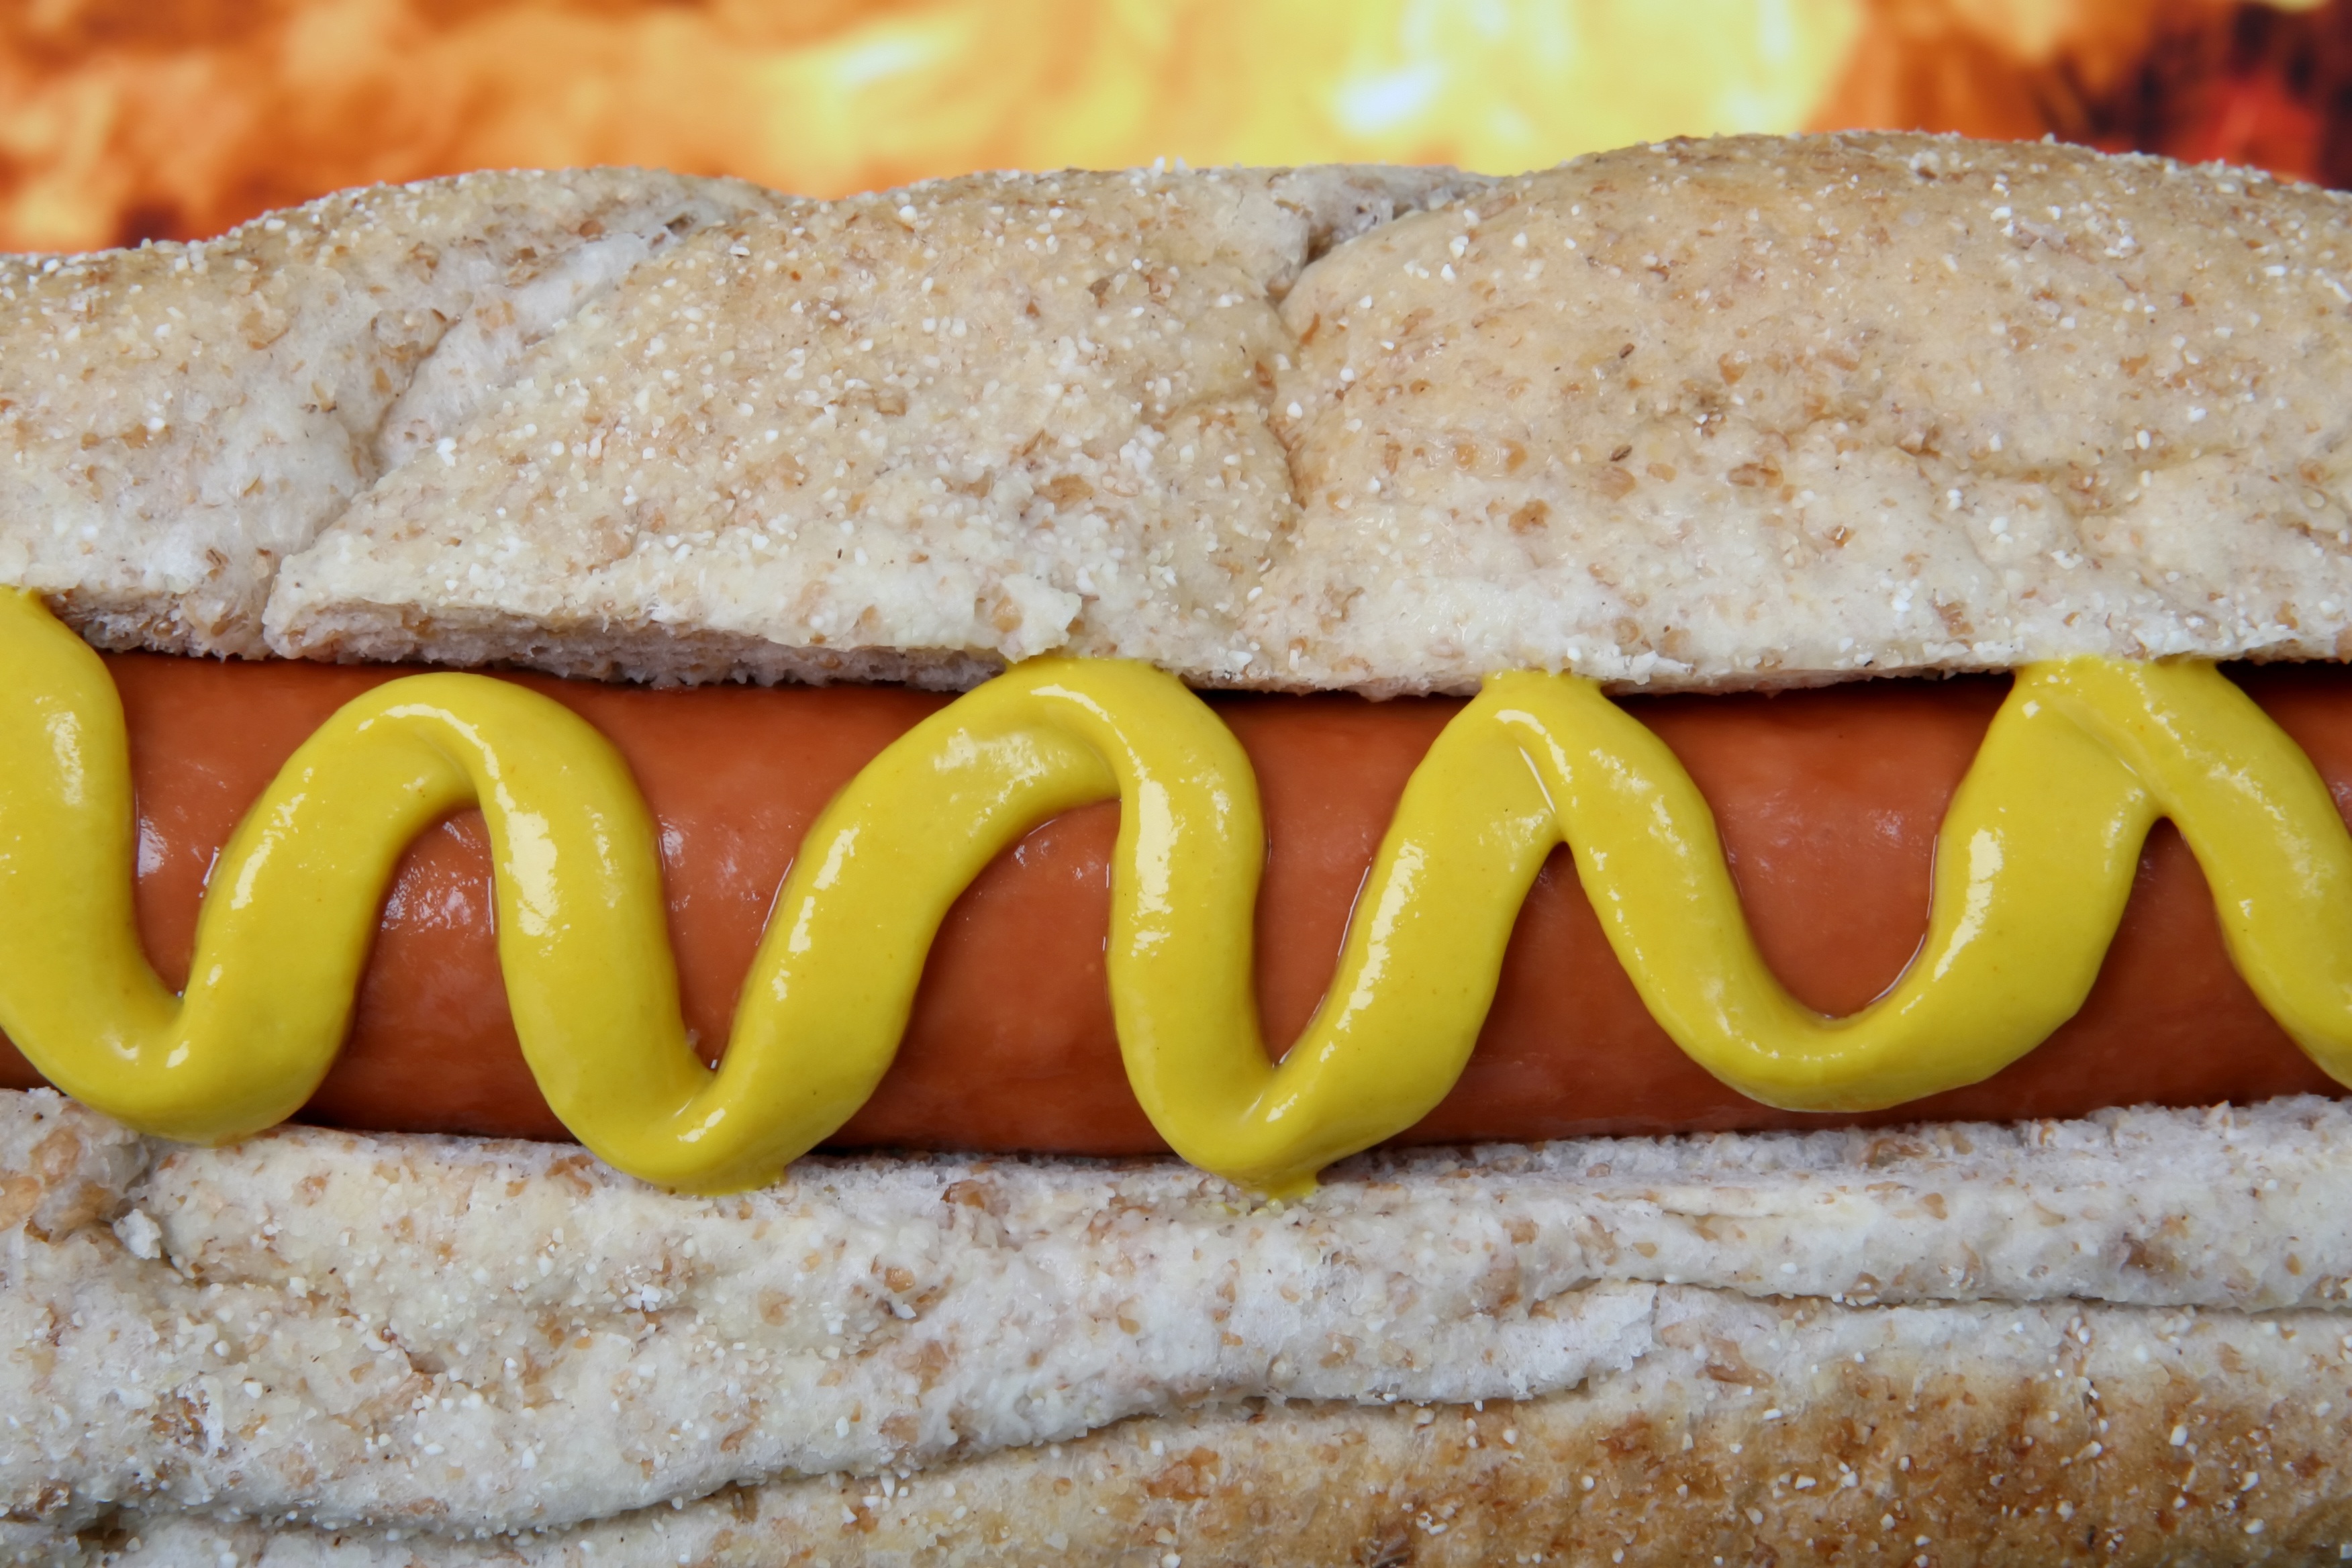
restaurant, dog, summer, dish, meal, food, red, produce, color, america, fresh, brown, kitchen, bbq, barbeque, flame, fire, diner, junk, yellow, breakfast, healthy, meat, barbecue, pork, cuisine, beef, bread, health, sandwich, grill, sausage, bun, calories, cooked, american, fat, background, dinner, hot, roll, hotdog, ciabatta, fast, hot dog, junkfood, away, diet, bratwurst, mustard, grilled, wiener, take, unhealthy, charbroiled, weiner